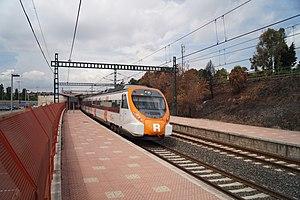
Rodalies de Catalunya est une marque commerciale utilisée par la Généralité de Catalogne et Renfe Operadora pour les trains de banlieue et les trains régionaux de Catalogne. L'actuelle présidente de la marque est Mayte Castillo, nommée en 2018.
La ligne Castellbisbal / el Papiol - Mollet ou ramal del Vallès est une ligne de chemin de fer électrifiée qui appartient à ADIF qui relie la ligne de Vilafranca avec la ligne de Gérone en traversant le Vallès. La ligne commence par une liaison avec les gares de Castellbisbal et El Papiol et se termine par la liaison avec la ligne de Gérone à Mollet del Vallès.